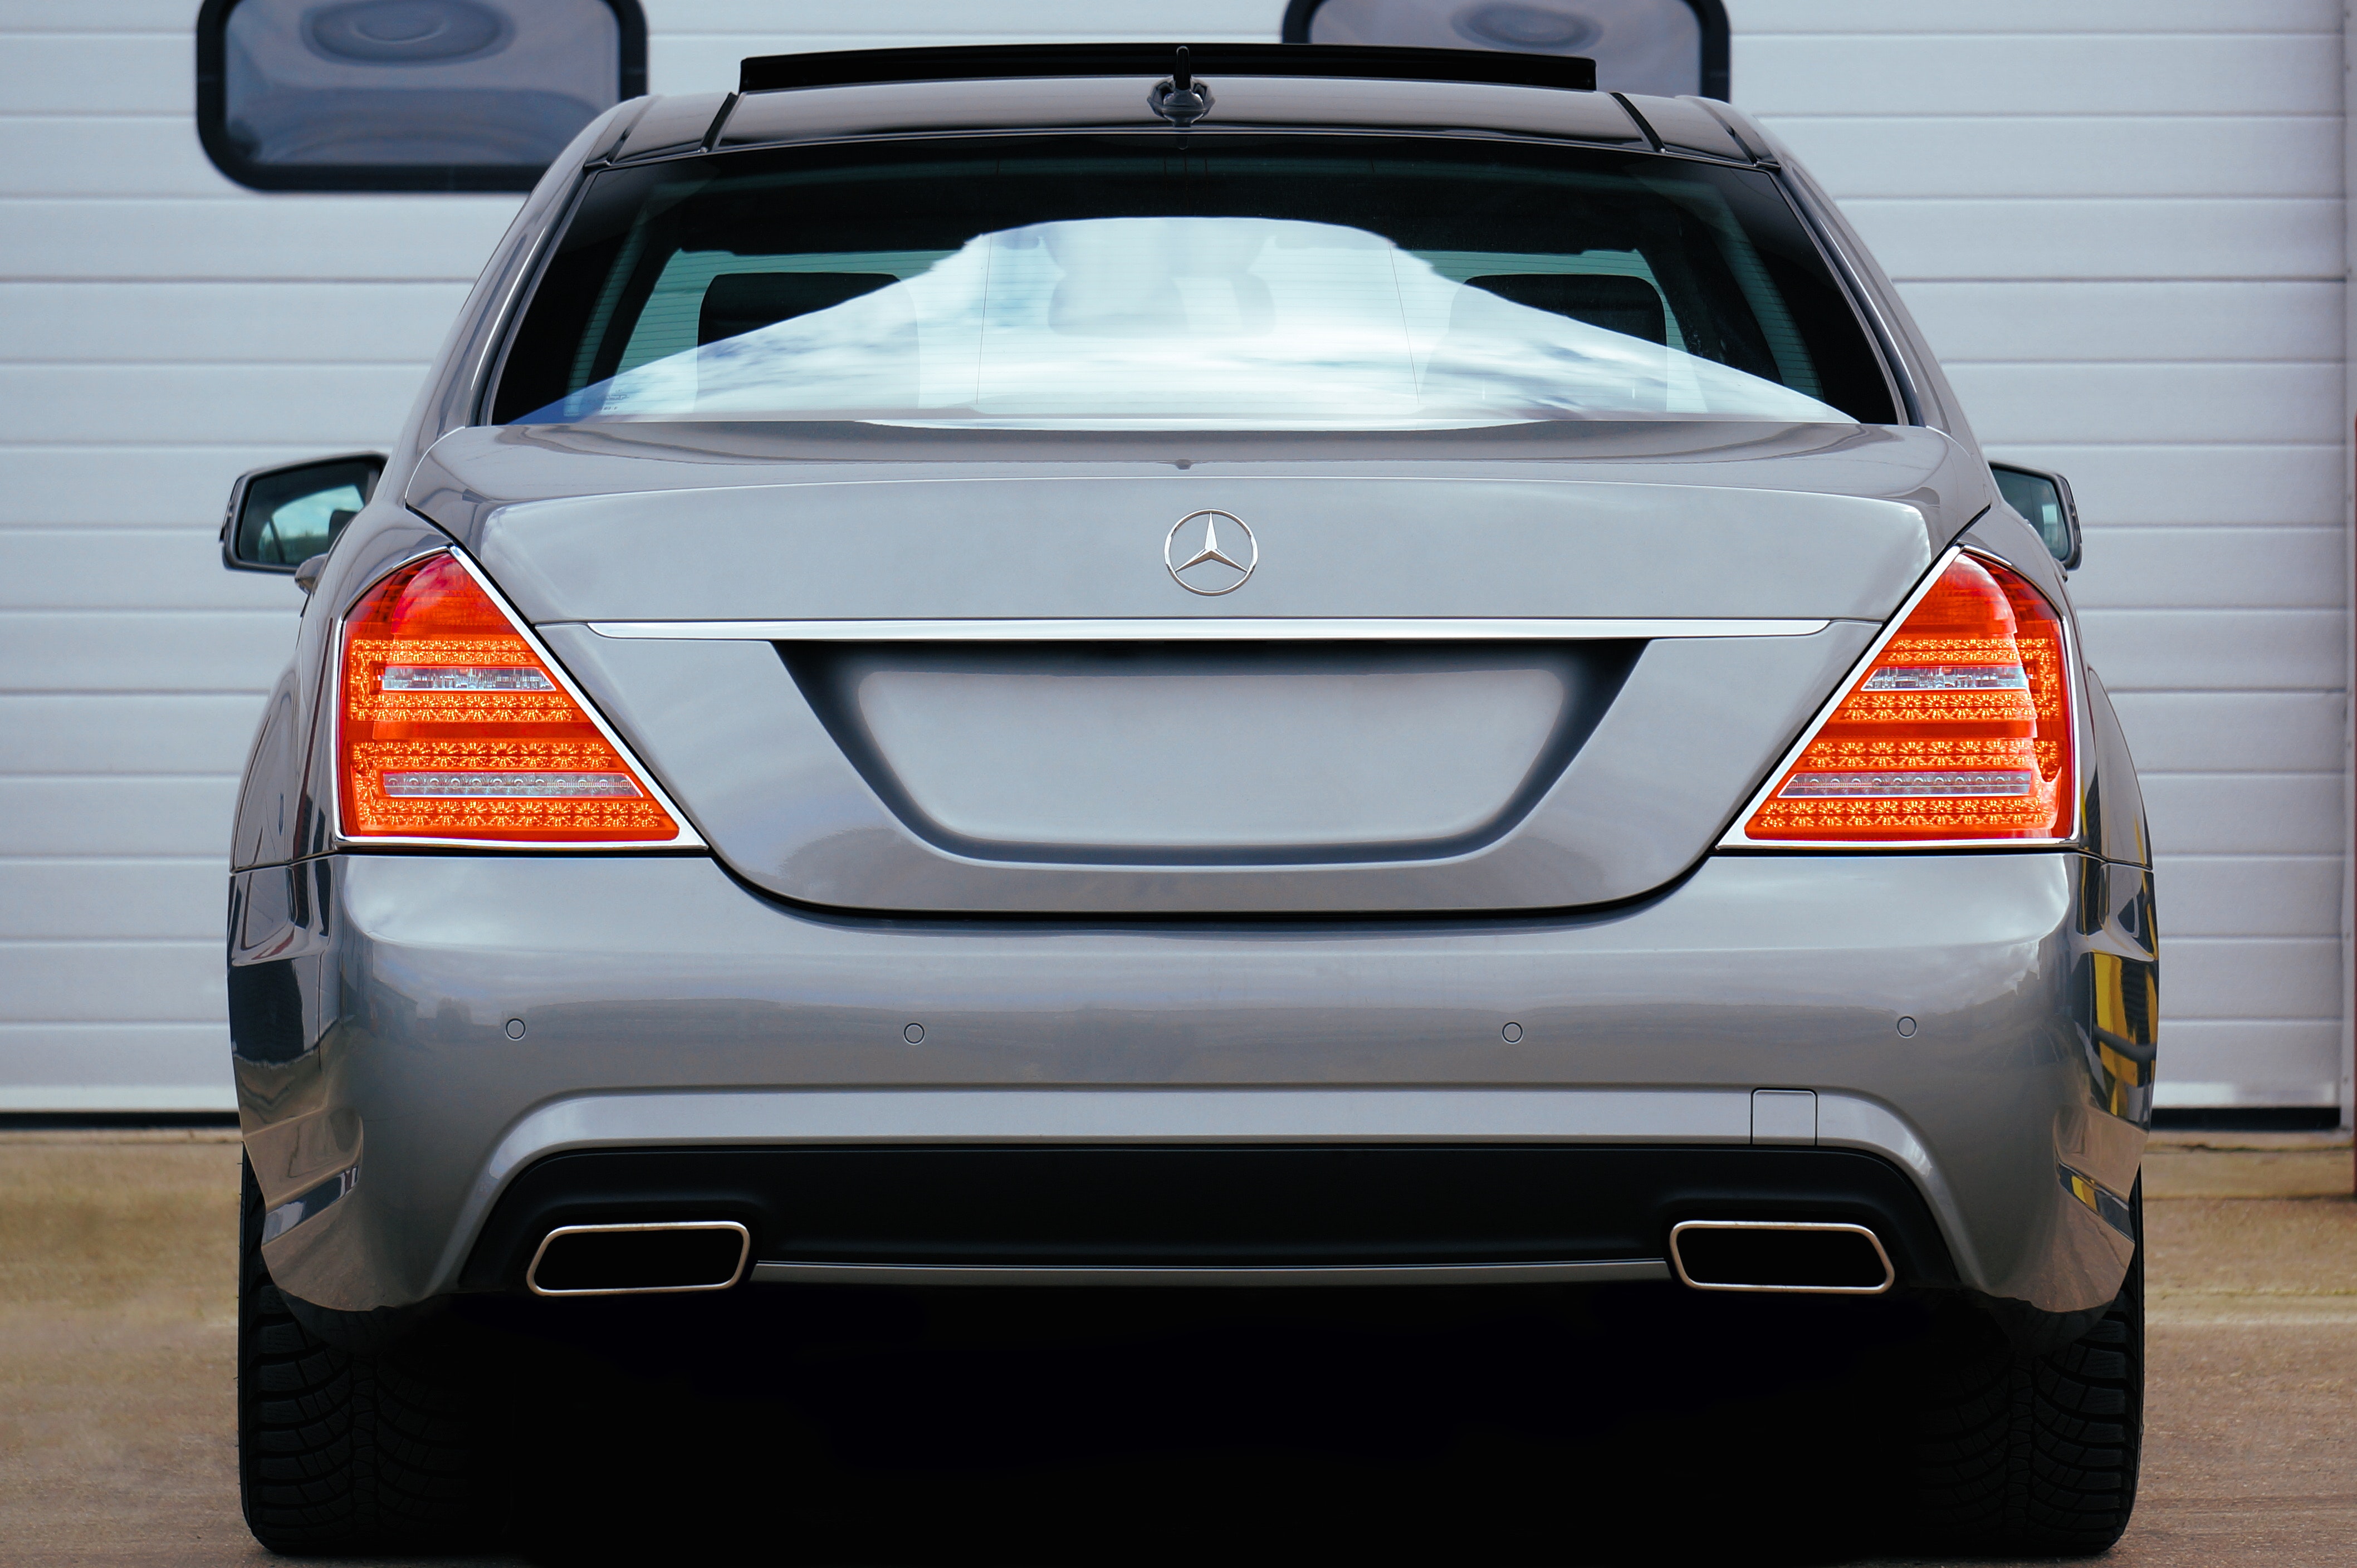
land vehicle, vehicle, luxury vehicle, car, motor vehicle, automotive design, full size car, mercedes benz, automotive exterior, bumper, mercedes benz s class, personal luxury car, sedan, auto part, automotive lighting, mercedes benz c class, family car, trunk, sports sedan, vehicle registration plate